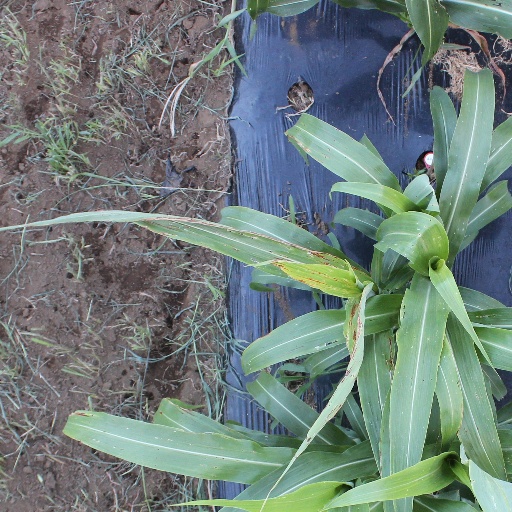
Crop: sorghum